Popular music of Birmingham

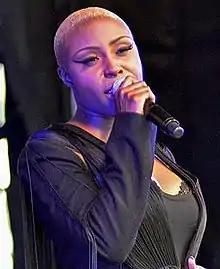
Laura Mvula at Glastonbury in 2013

Steve Winwood, who had been one of the leading figures of Birmingham music in the 1960s with the Spencer Davis Group and Traffic, returned as a solo artist in the 1980s with a hugely successful synthesiser-driven blue-eyed soul sound. His 1980 album "Arc of a Diver" was a platinum seller in the United States and its first single "While You See a Chance" was also a major international hit. He followed this with two further multi-platinum selling records over the course of the decade – 1986's "Back in the High Life" and 1988's "Roll with It" – and series of singles between 1986 and 1990 that all reached number 1 in the American singles charts, including "Higher Love", "The Finer Things", "Back in the High Life Again", "Roll With It" and "Holding On".